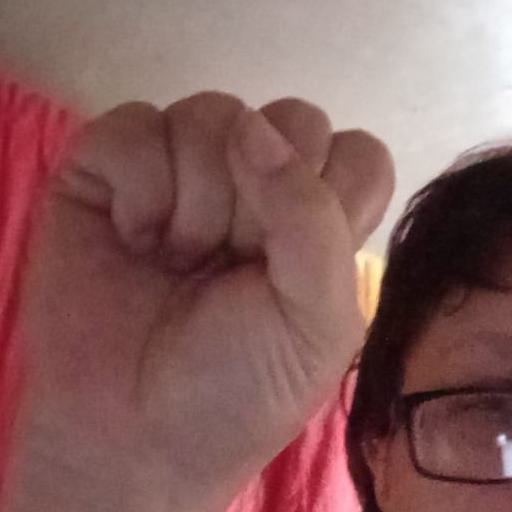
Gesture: fist